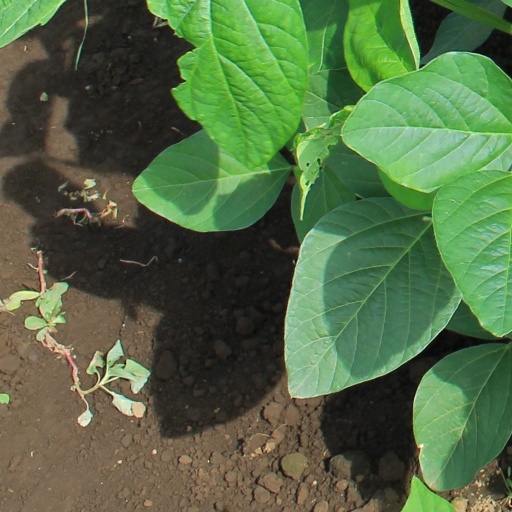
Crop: soybean